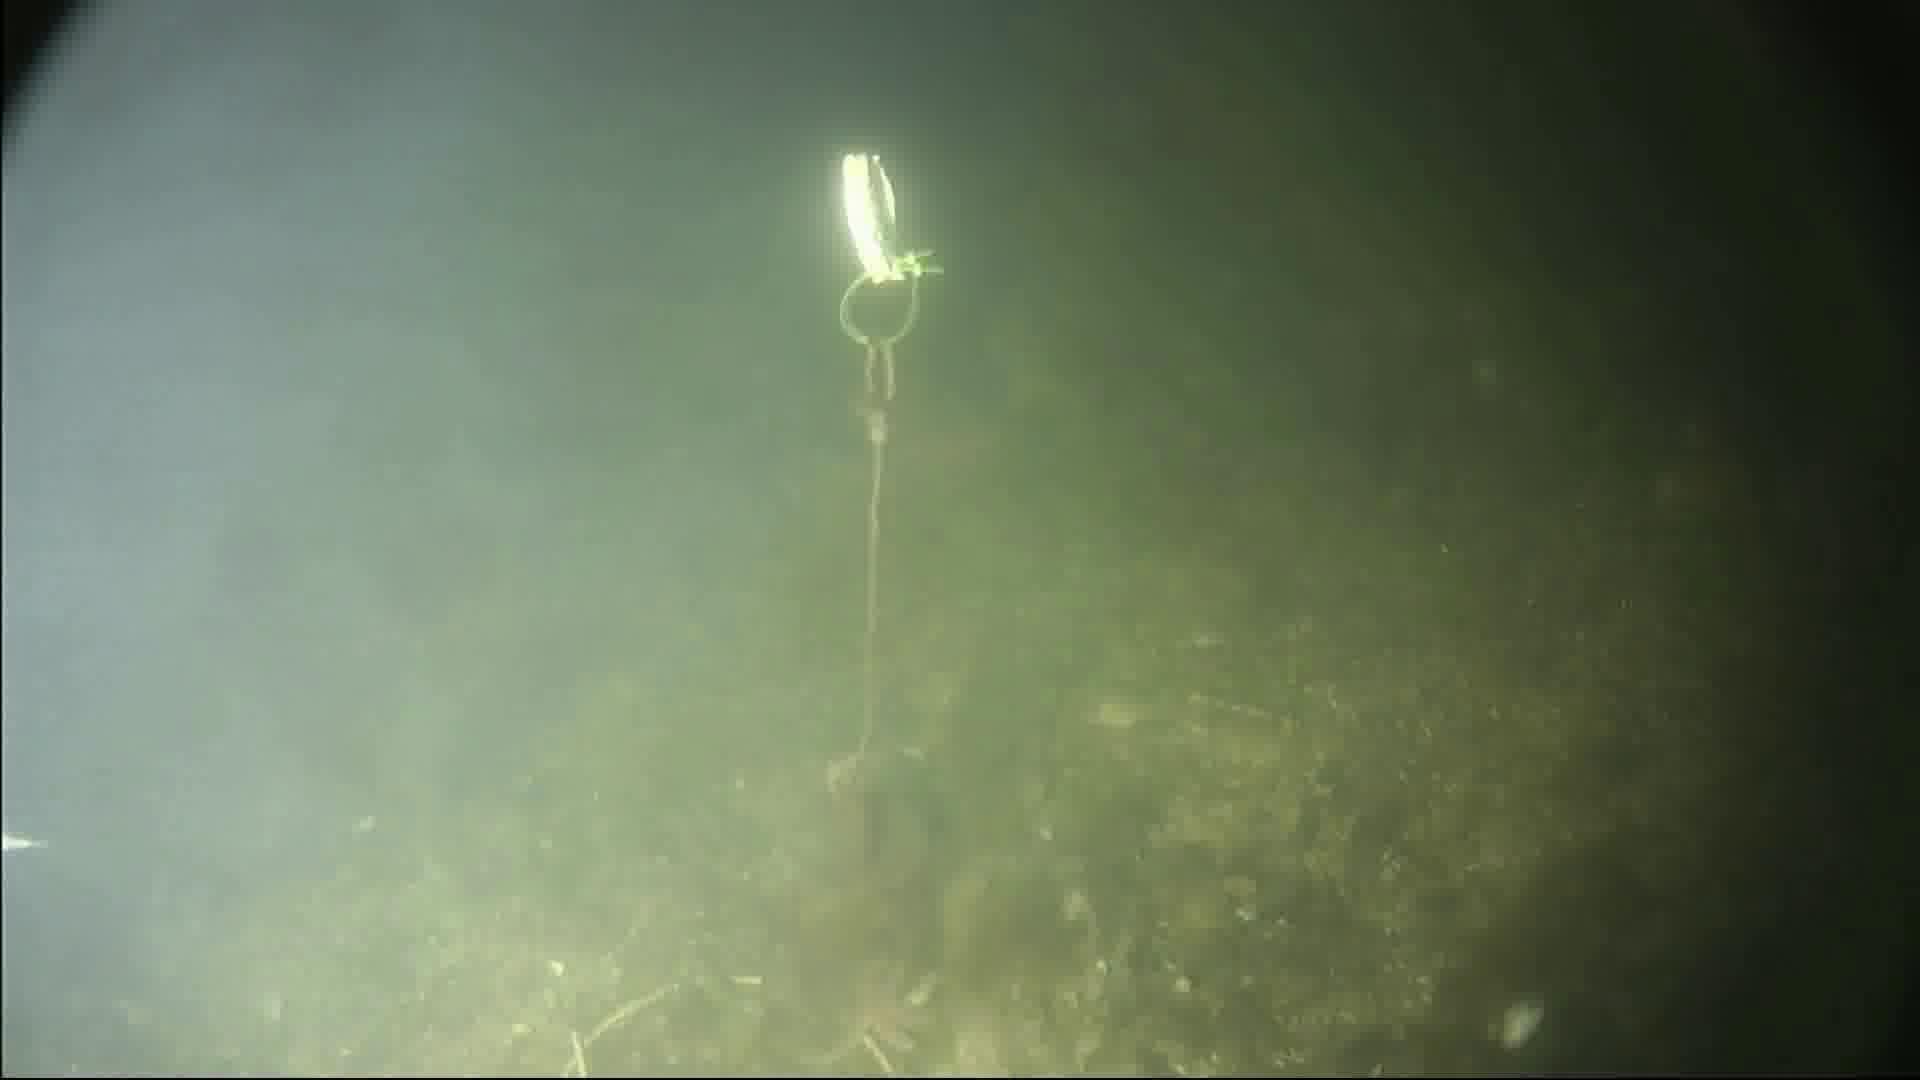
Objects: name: starfish
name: crab
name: small_fish